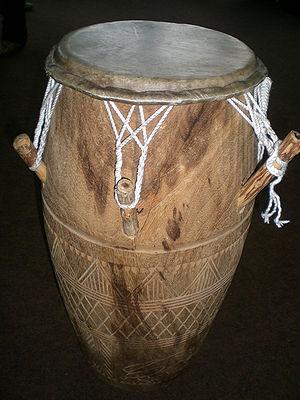
Liste d'instruments de musique en provenance du Ghana :